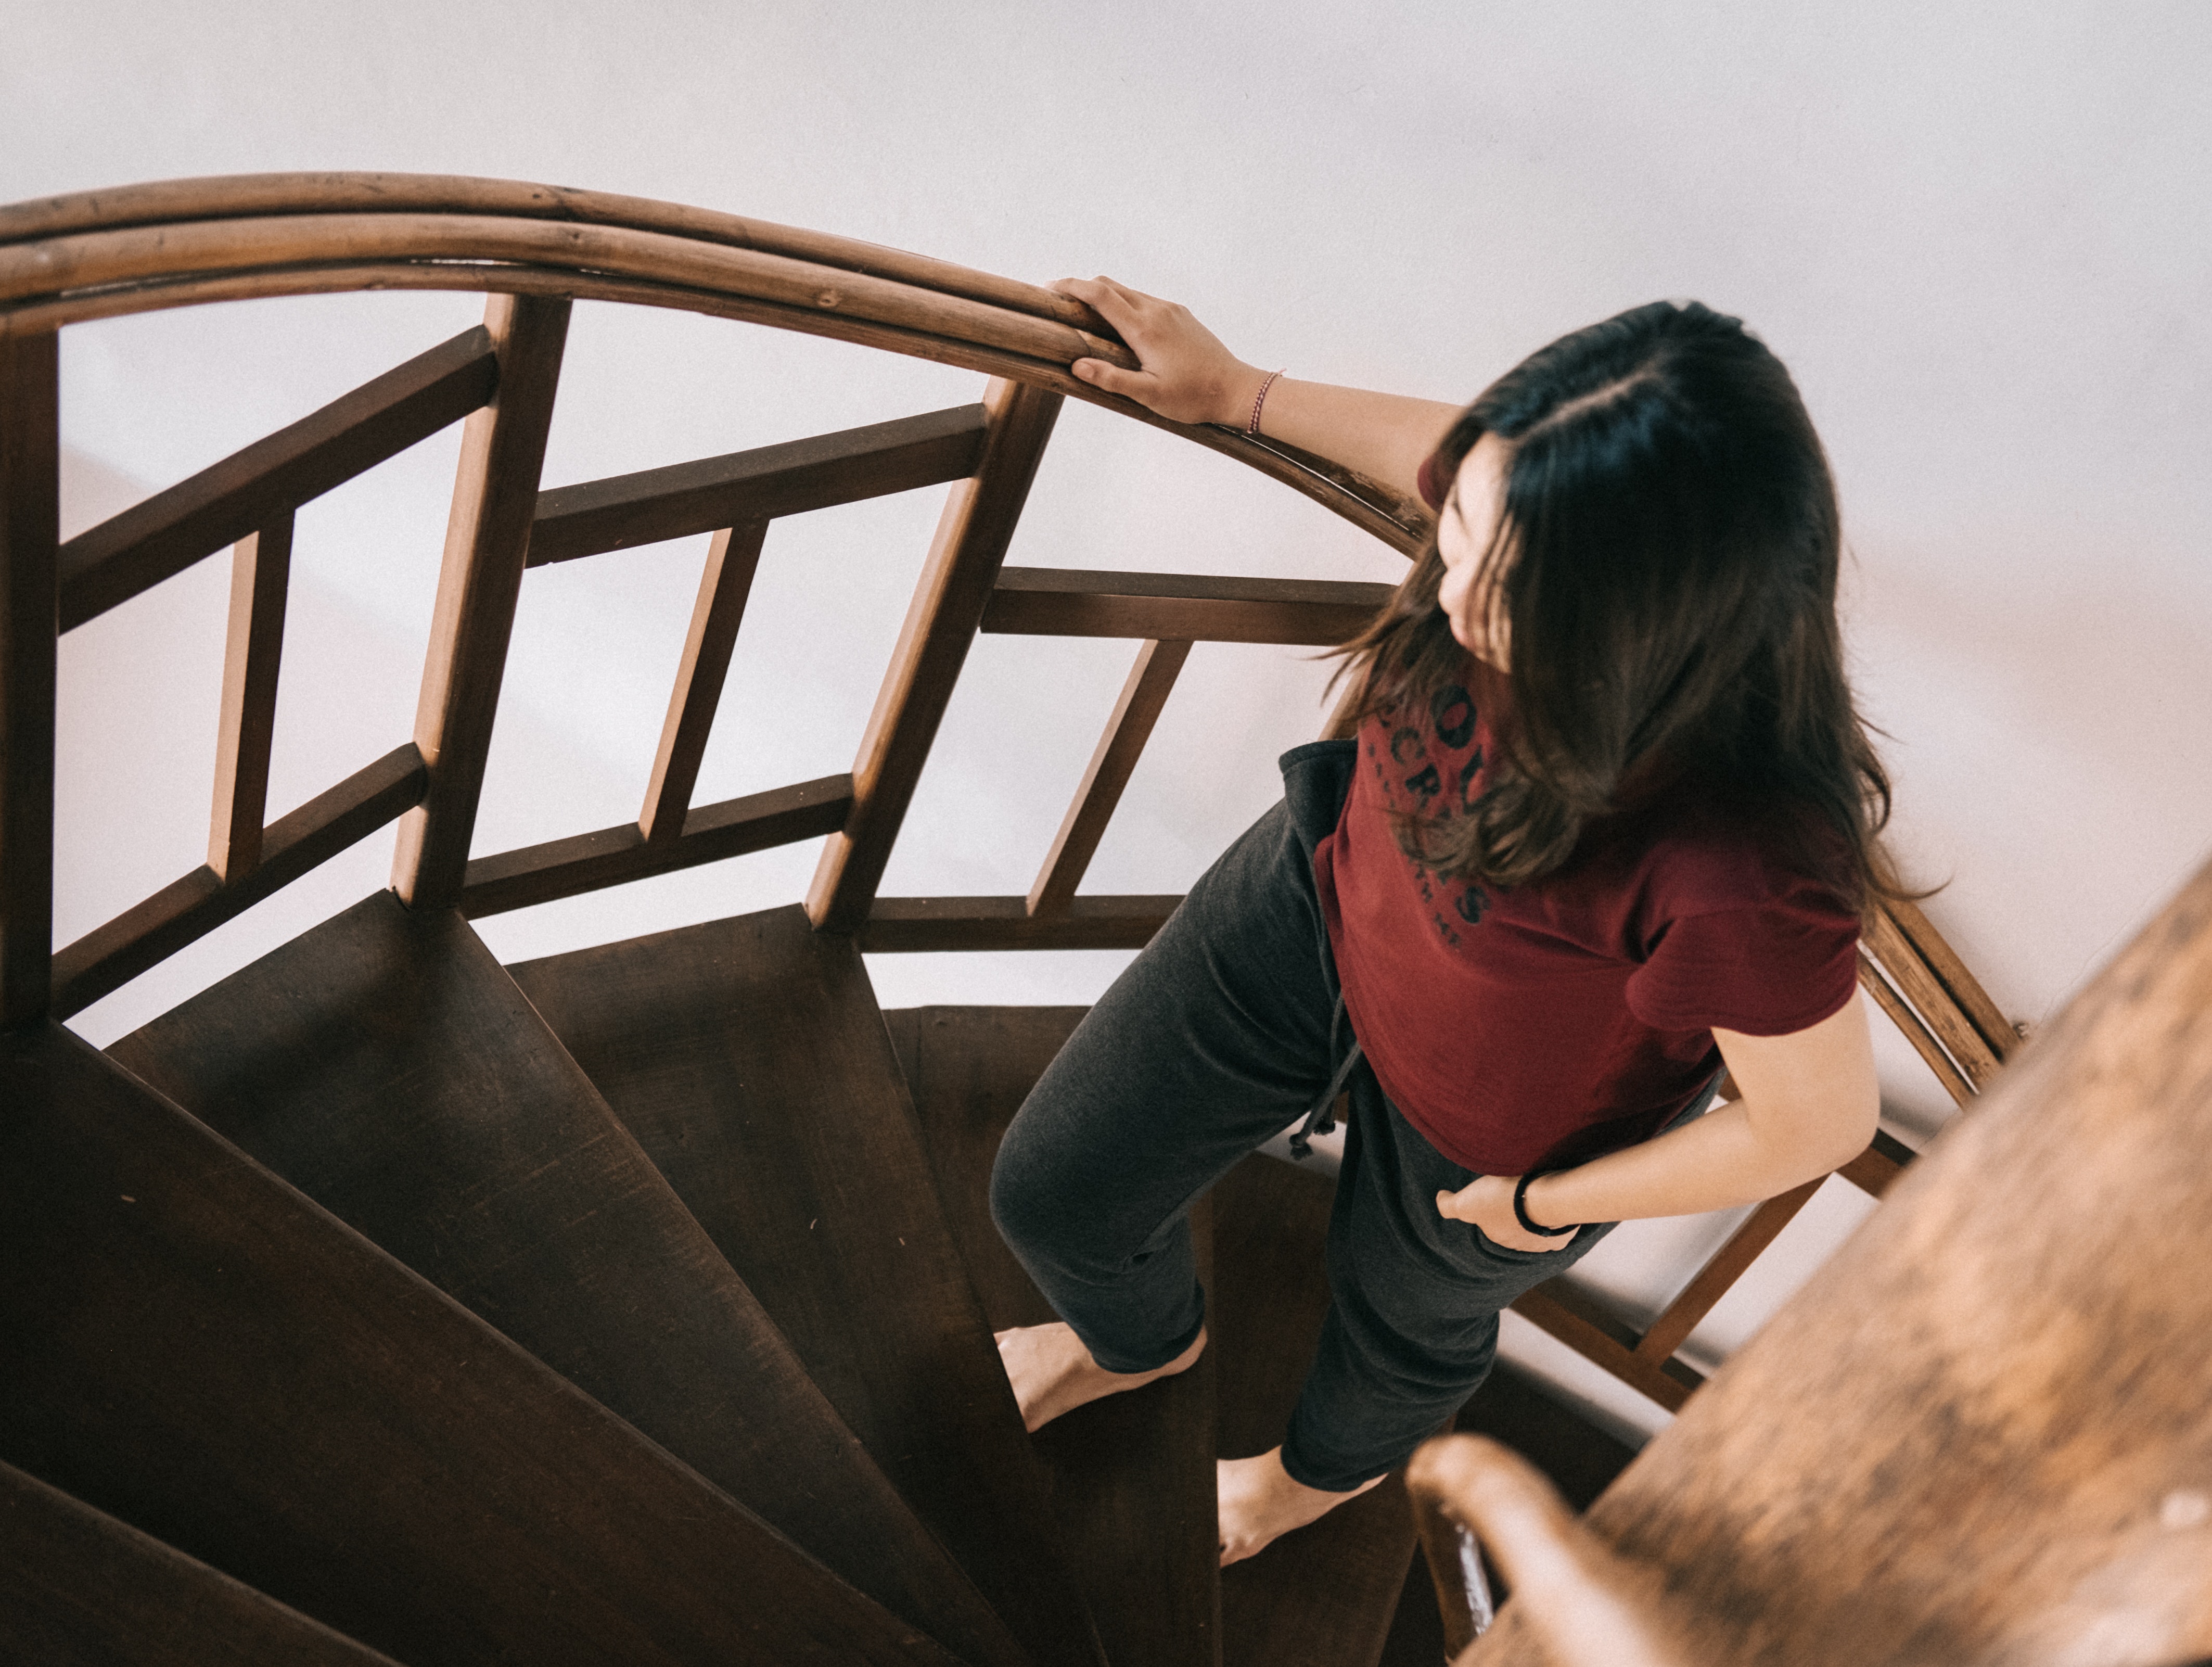
stairs, architecture, wood, handrail, photography, daylighting, leisure